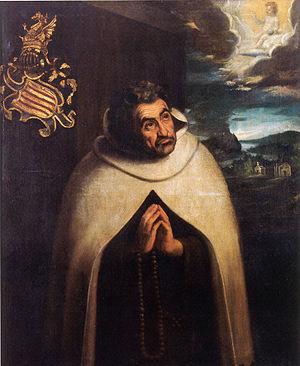
Francisco Sánchez Pascual est un philanthrope espagnol, propagateur de la dévotion à l'Enfant-Jésus, devenu carme déchaux, sous le nom de François de l'Enfant-Jésus.